Sheep Station Creek, Queensland

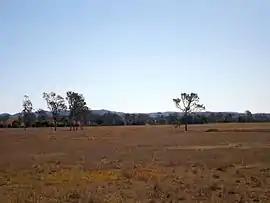
Paddocks along Kilcoy Murgon Road, 2015

Sheep Station Creek is a rural locality in the Somerset Region, Queensland, Australia. In the , Sheep Station Creek had a population of 116 people.